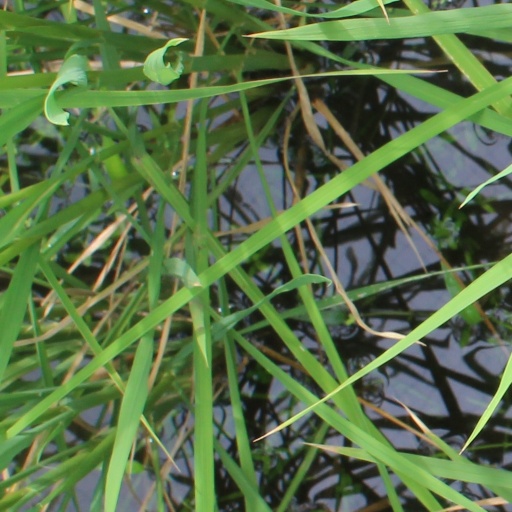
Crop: rice